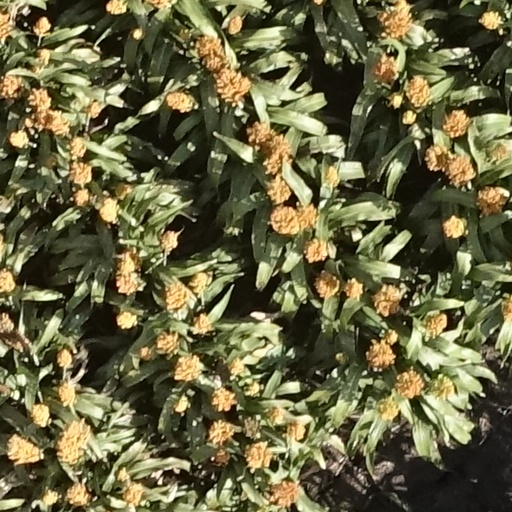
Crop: sorghum